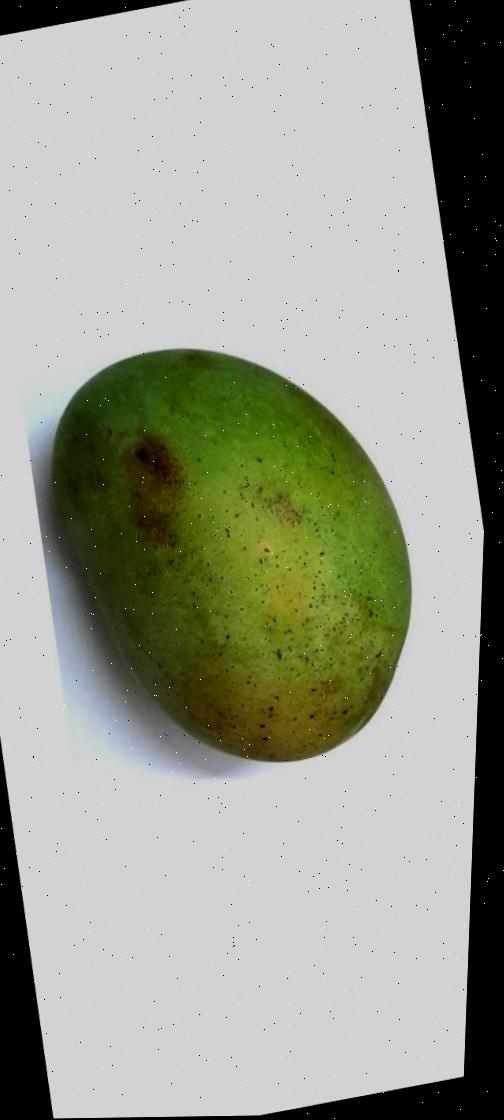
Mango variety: Fazli Shurmai